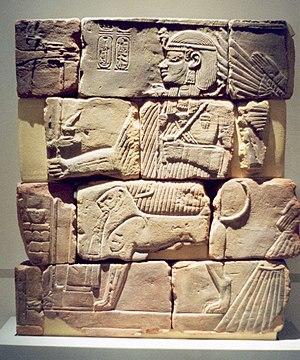
L'histoire de la culture du coton en Afrique subsaharienne est marquée par une expansion dans la zone franc au cours des années suivant la deuxième guerre mondiale, précédée par des cultures plus artisanales dans de nombreux pays et des tentatives d'implantation à plus grande échelle au milieu du XIXᵉ siècle.